Religion in Somalia

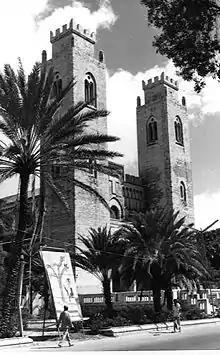
The Mogadishu Cathedral, the former seat of the Roman Catholic Diocese of Mogadiscio

There are two theories about when Somalis began adopting Islam. One states that Islam probably arrived in Somalia in the 7th century when followers of Muhammad came over to escape persecution from the Quraysh tribe in Mecca. An alternate theory states that Islam was brought to the coastal settlements of Somalia between the 7th and the 10th century by seafaring Arab and Persian merchants. The Sunni-Shia split within Islam may have occurred before Islam became widespread among Somalis, today Sunnis constitute the overwhelming majority. Somali Sufi religious orders ("tariqa") – the Qadiriyya, the Ahmadiya and the Salihiyya – in the form of Muslim brotherhoods have played a major role in Somali Islam and the modern era history of Somalia.